Emil Schwegler

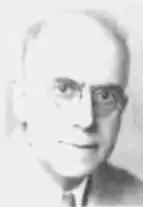

Emil Schwegler (April 22, 1879 – May 19, 1968) was a Swiss-born American gymnast, sports shooter and bowler. He competed at the 1904 Summer Olympics.